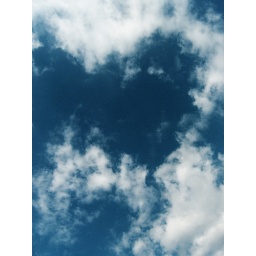
i wonder what happen in the sky that day...a lot of cloud have a serious cough...